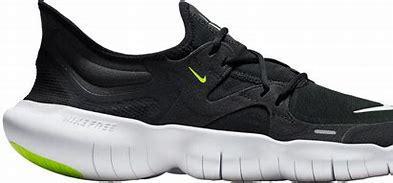
Brand: Nike
Model: Free RN 5